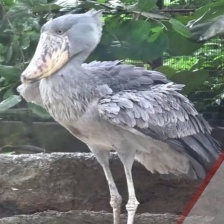
Species: SHOEBILL
Scientific name: BALAENICEPS REX